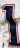
Number: 1